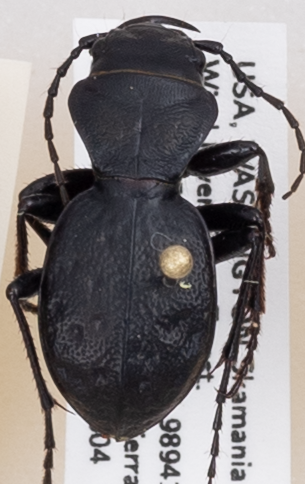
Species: Omus dejeanii
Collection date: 2019-06-04
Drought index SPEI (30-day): -1.01
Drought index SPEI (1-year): -2.09
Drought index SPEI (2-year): -2.09